Stefan Örn

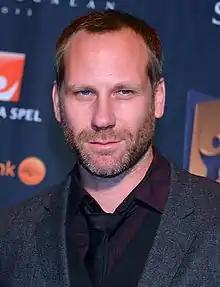
Stefan Örn

Stefan Örn (Gällstads församling, Älvsborgs län, 9 January 1975) is a Swedish music composer and guitarist. He is a member of the band Apollo Drive.